2014 Hong Kong protests

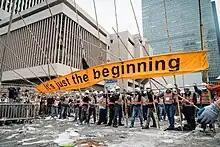
The minibus company cleaning Roadblocks at Connaught Road Central

On 23 October, a massive yellow vertical protest banner which read (in Chinese) "I want real universal suffrage" was hung on Lion Rock, the iconic hill that overlooks the Kowloon Peninsula and is seen to represent the spirit of Hong Kong. The vertical protest banner was removed the following day.